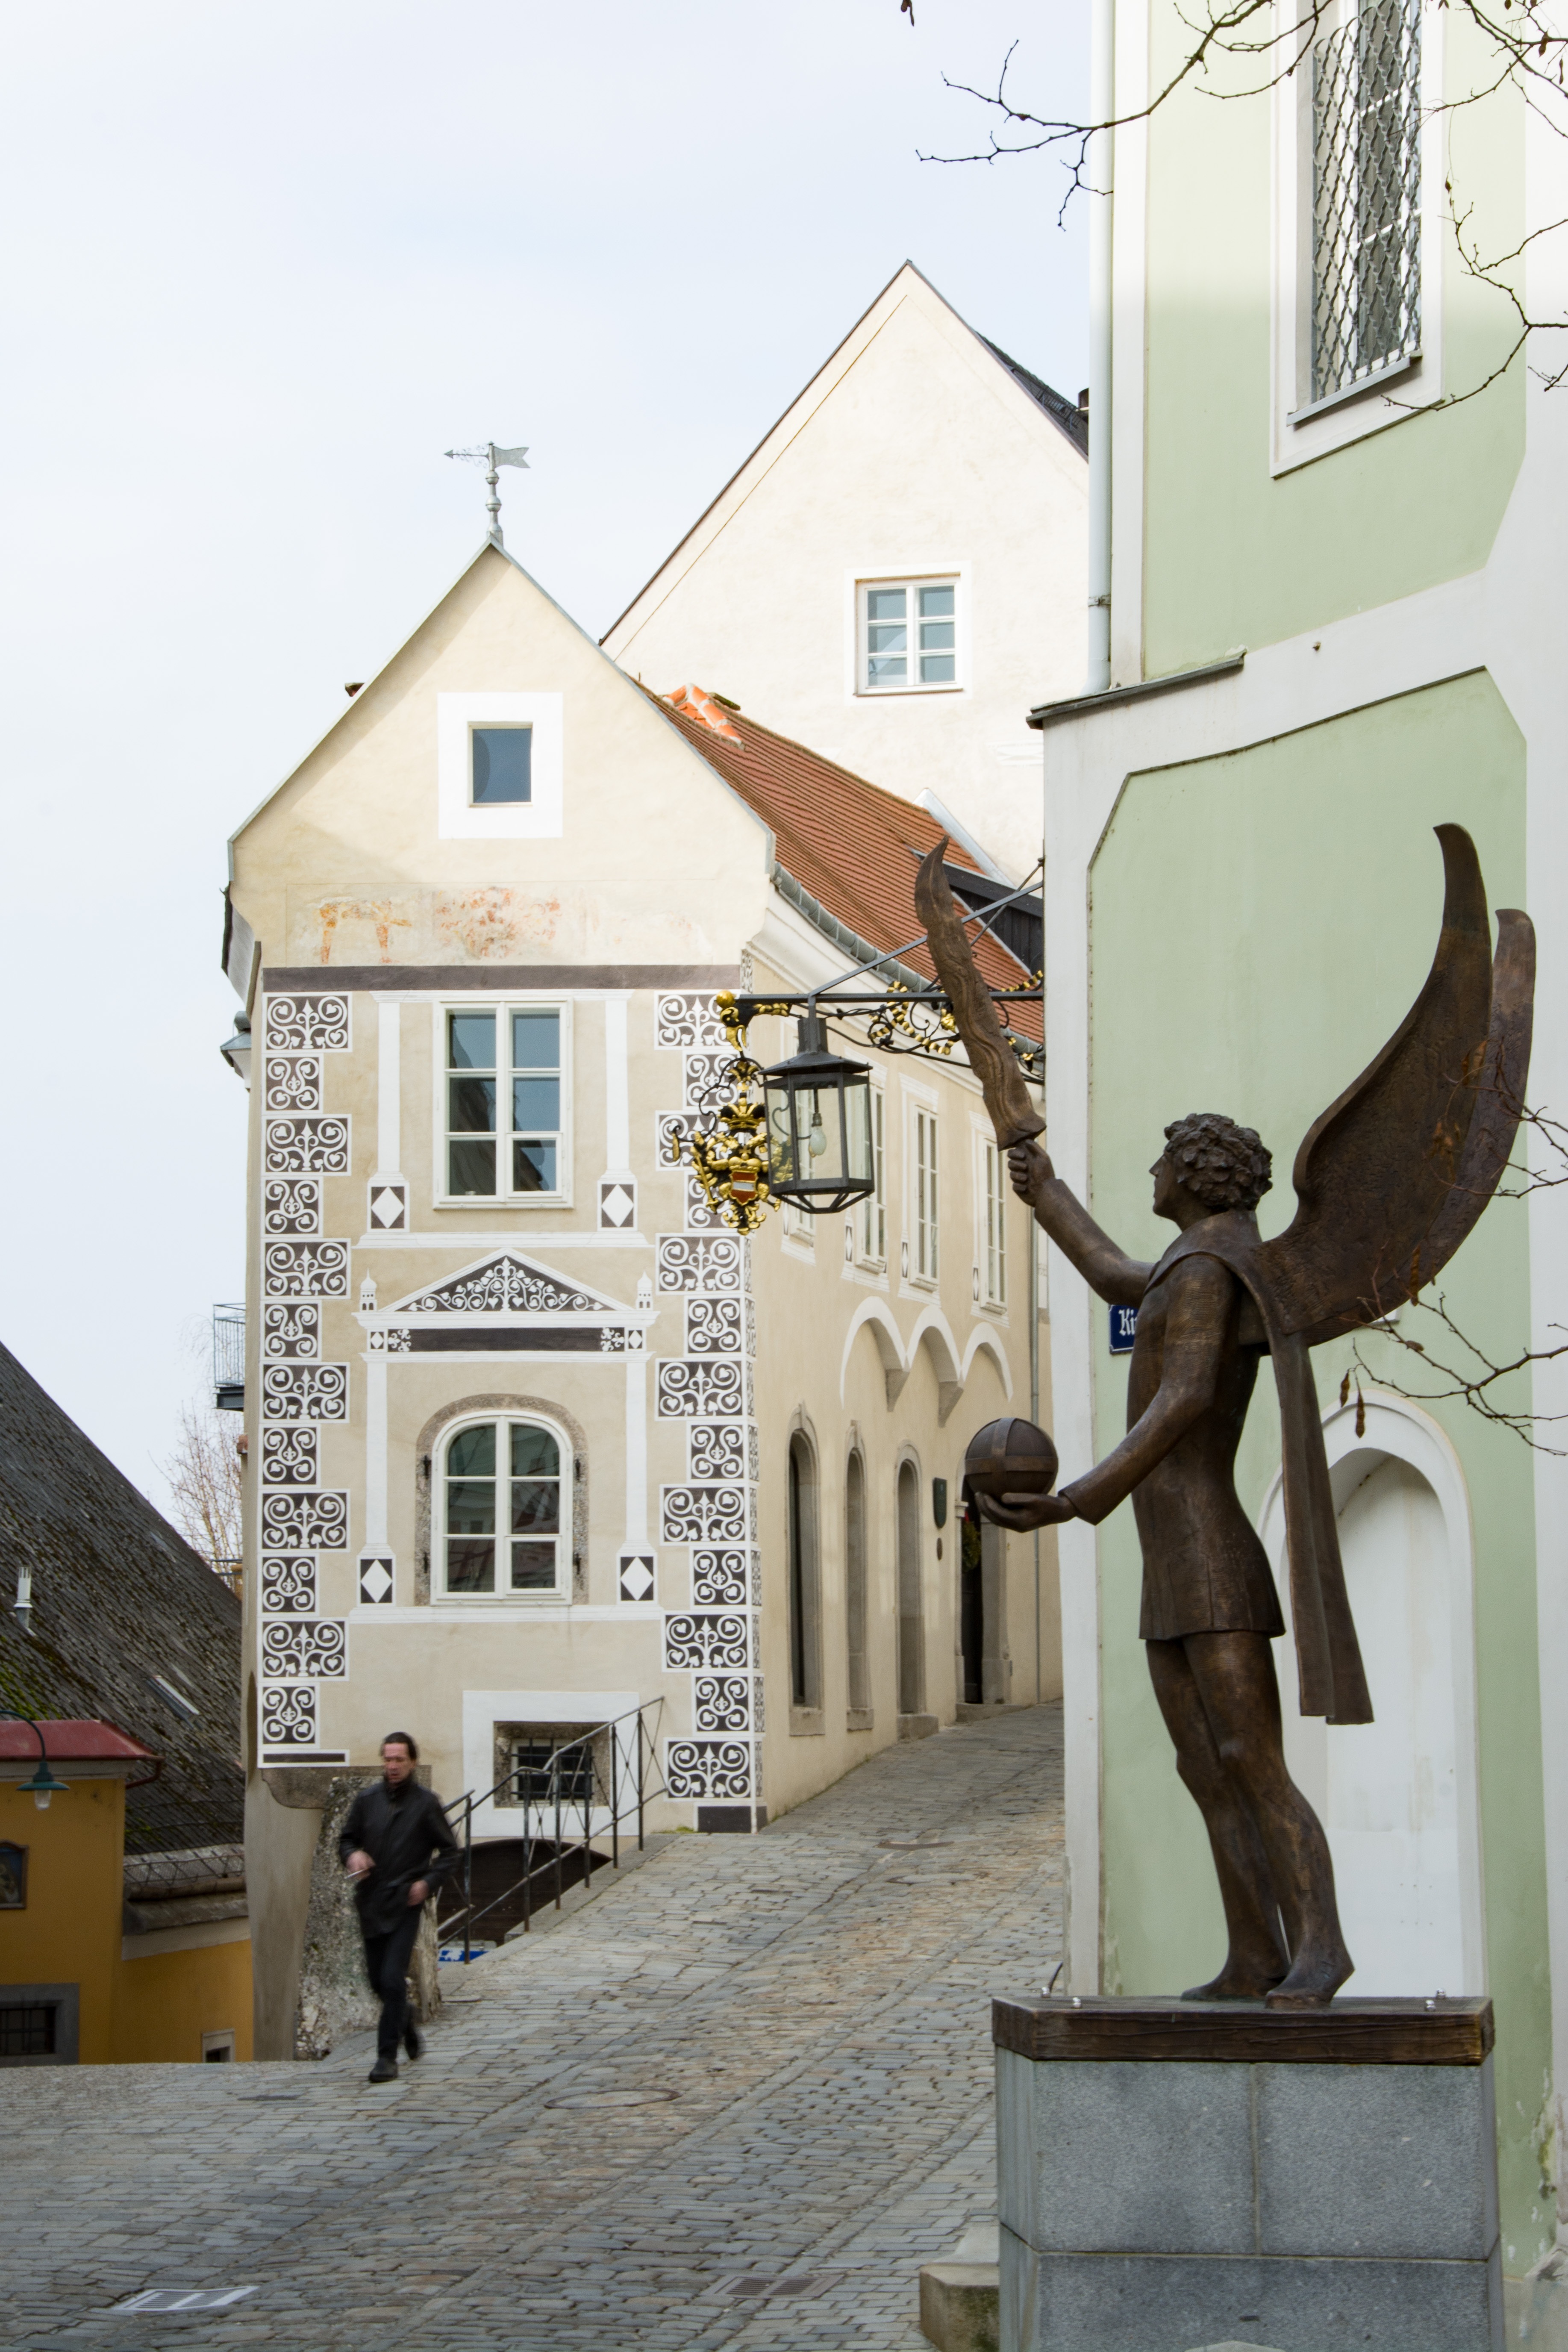
house, town, building, home, monument, statue, facade, old town, sculpture, art, historically, historic old town, steyr